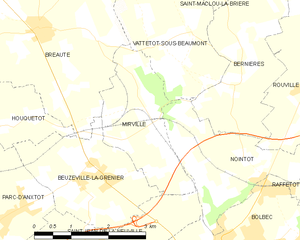
Carte des communes françaises Mirville
Mirville est une commune française située dans le département de la Seine-Maritime en région Normandie.